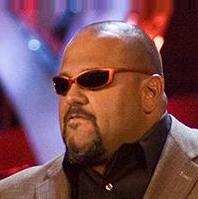
Age: 40